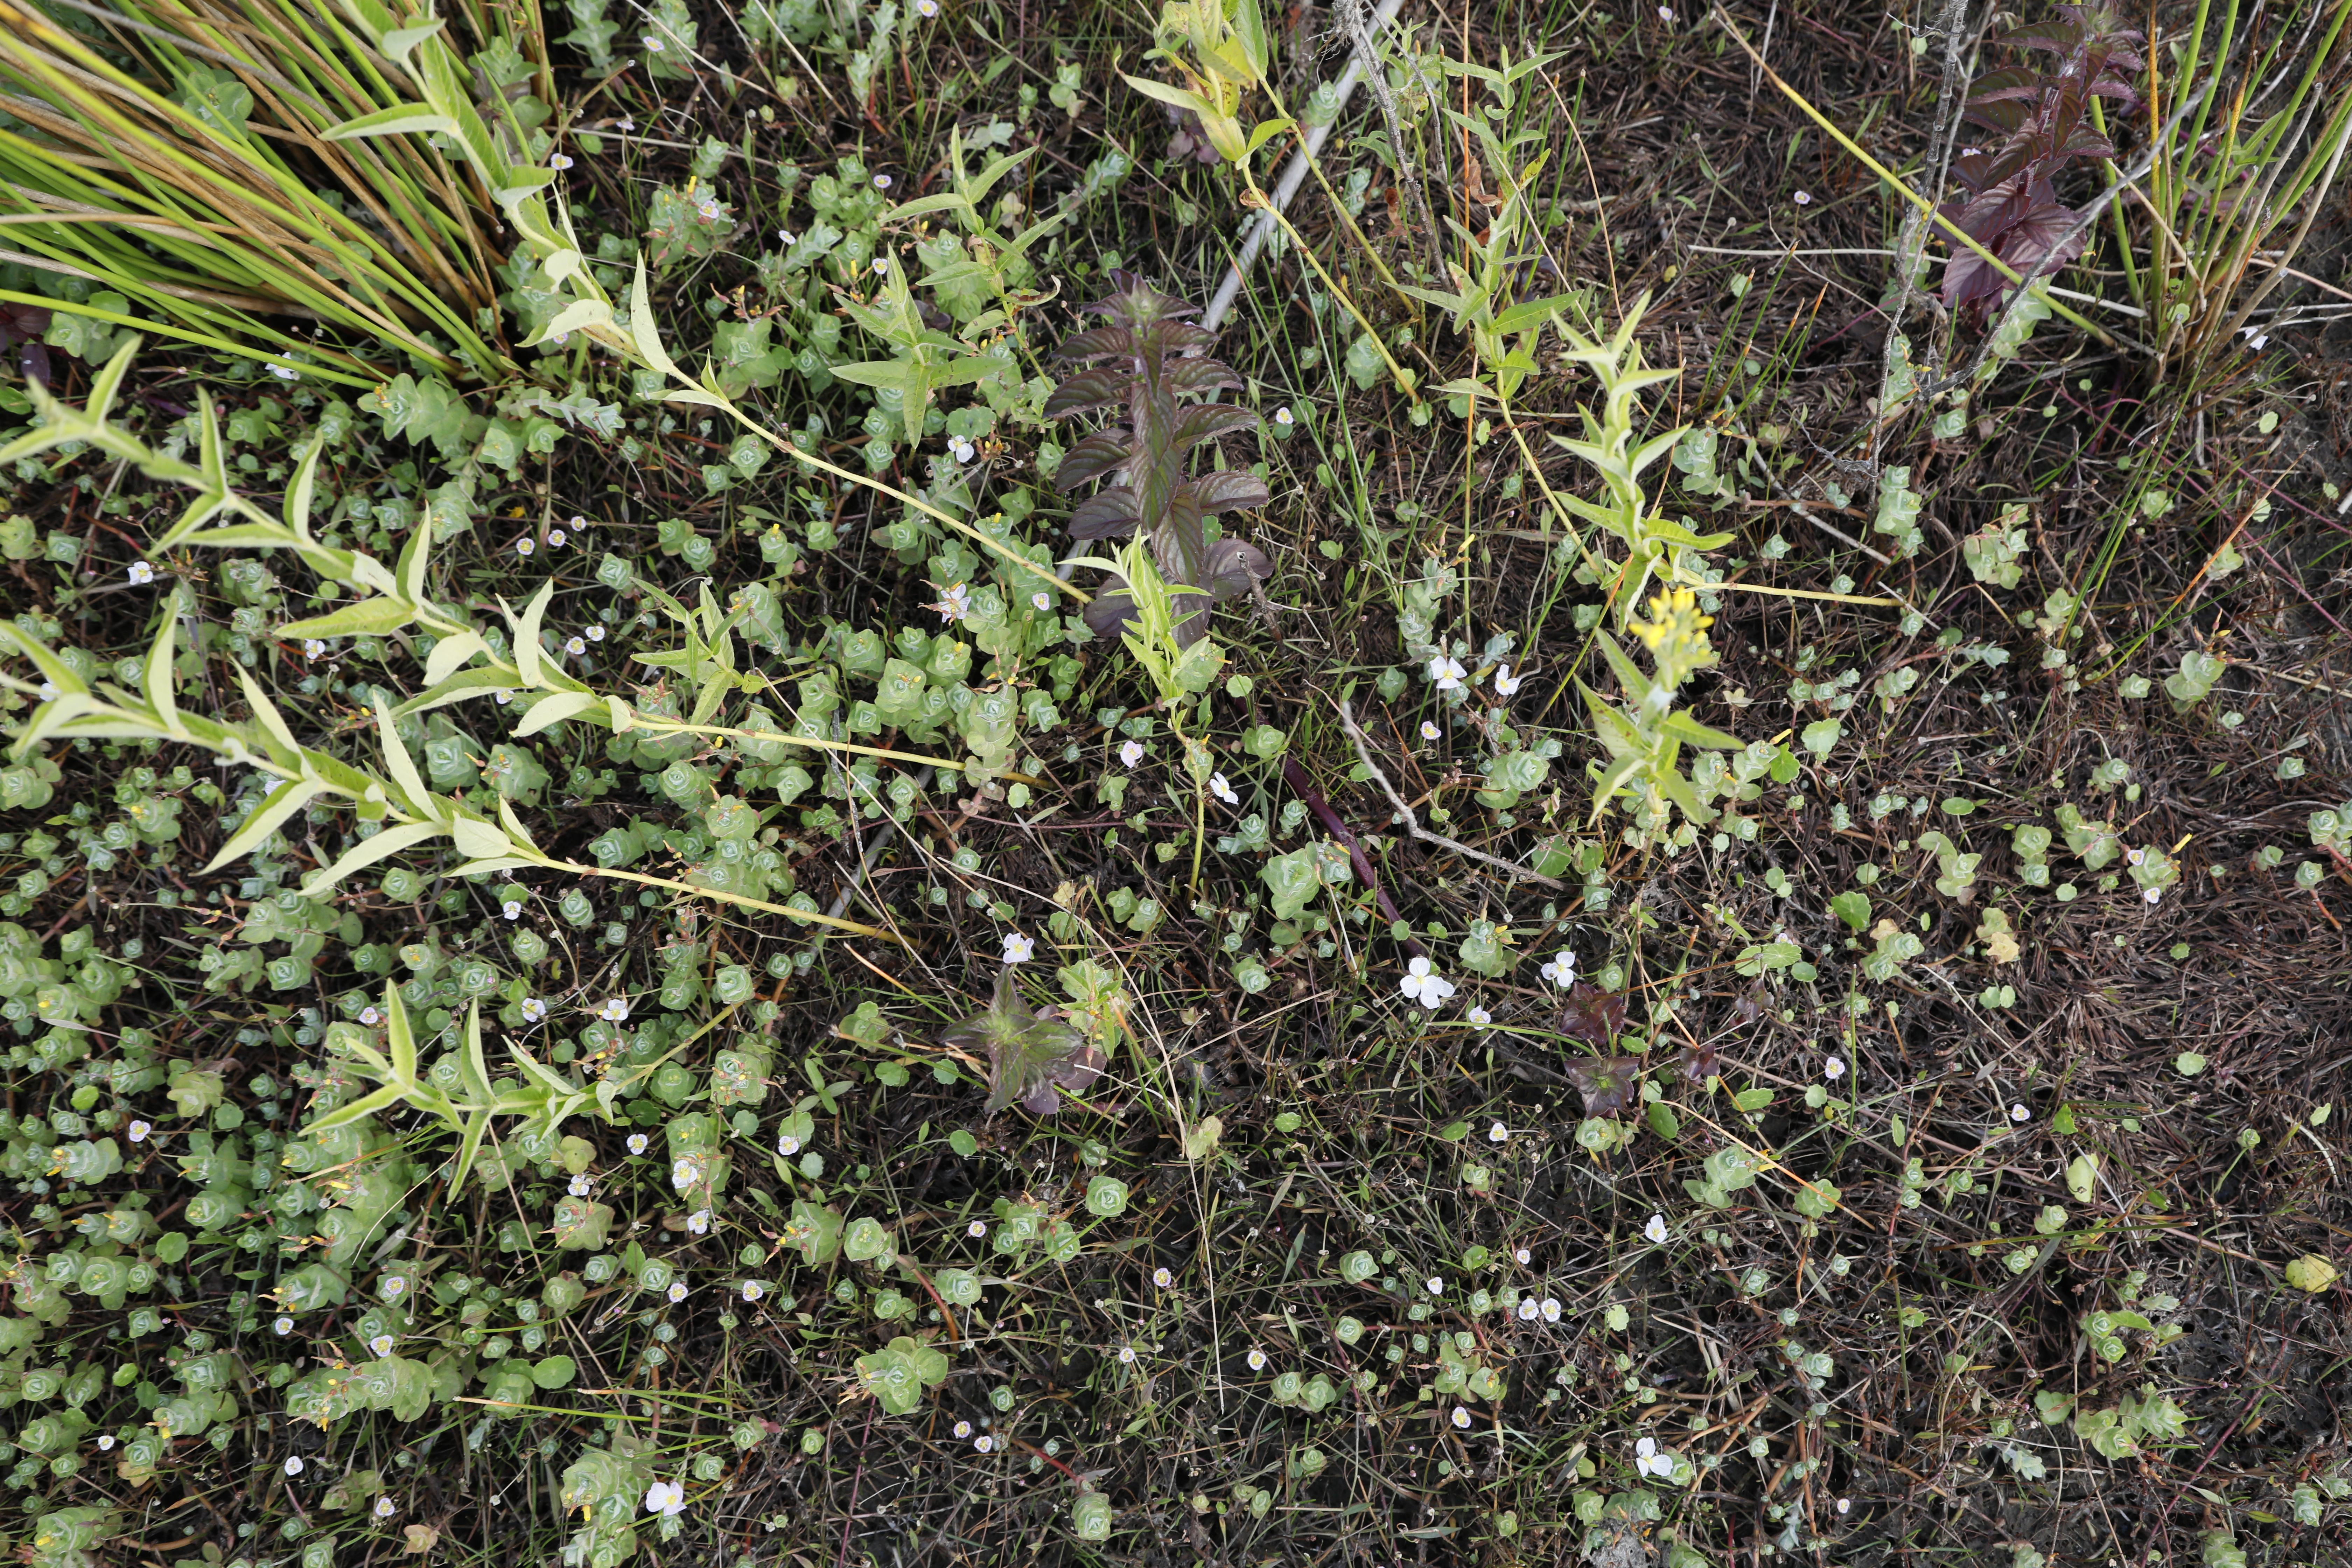
Plant species: Baldellia ranunculoides